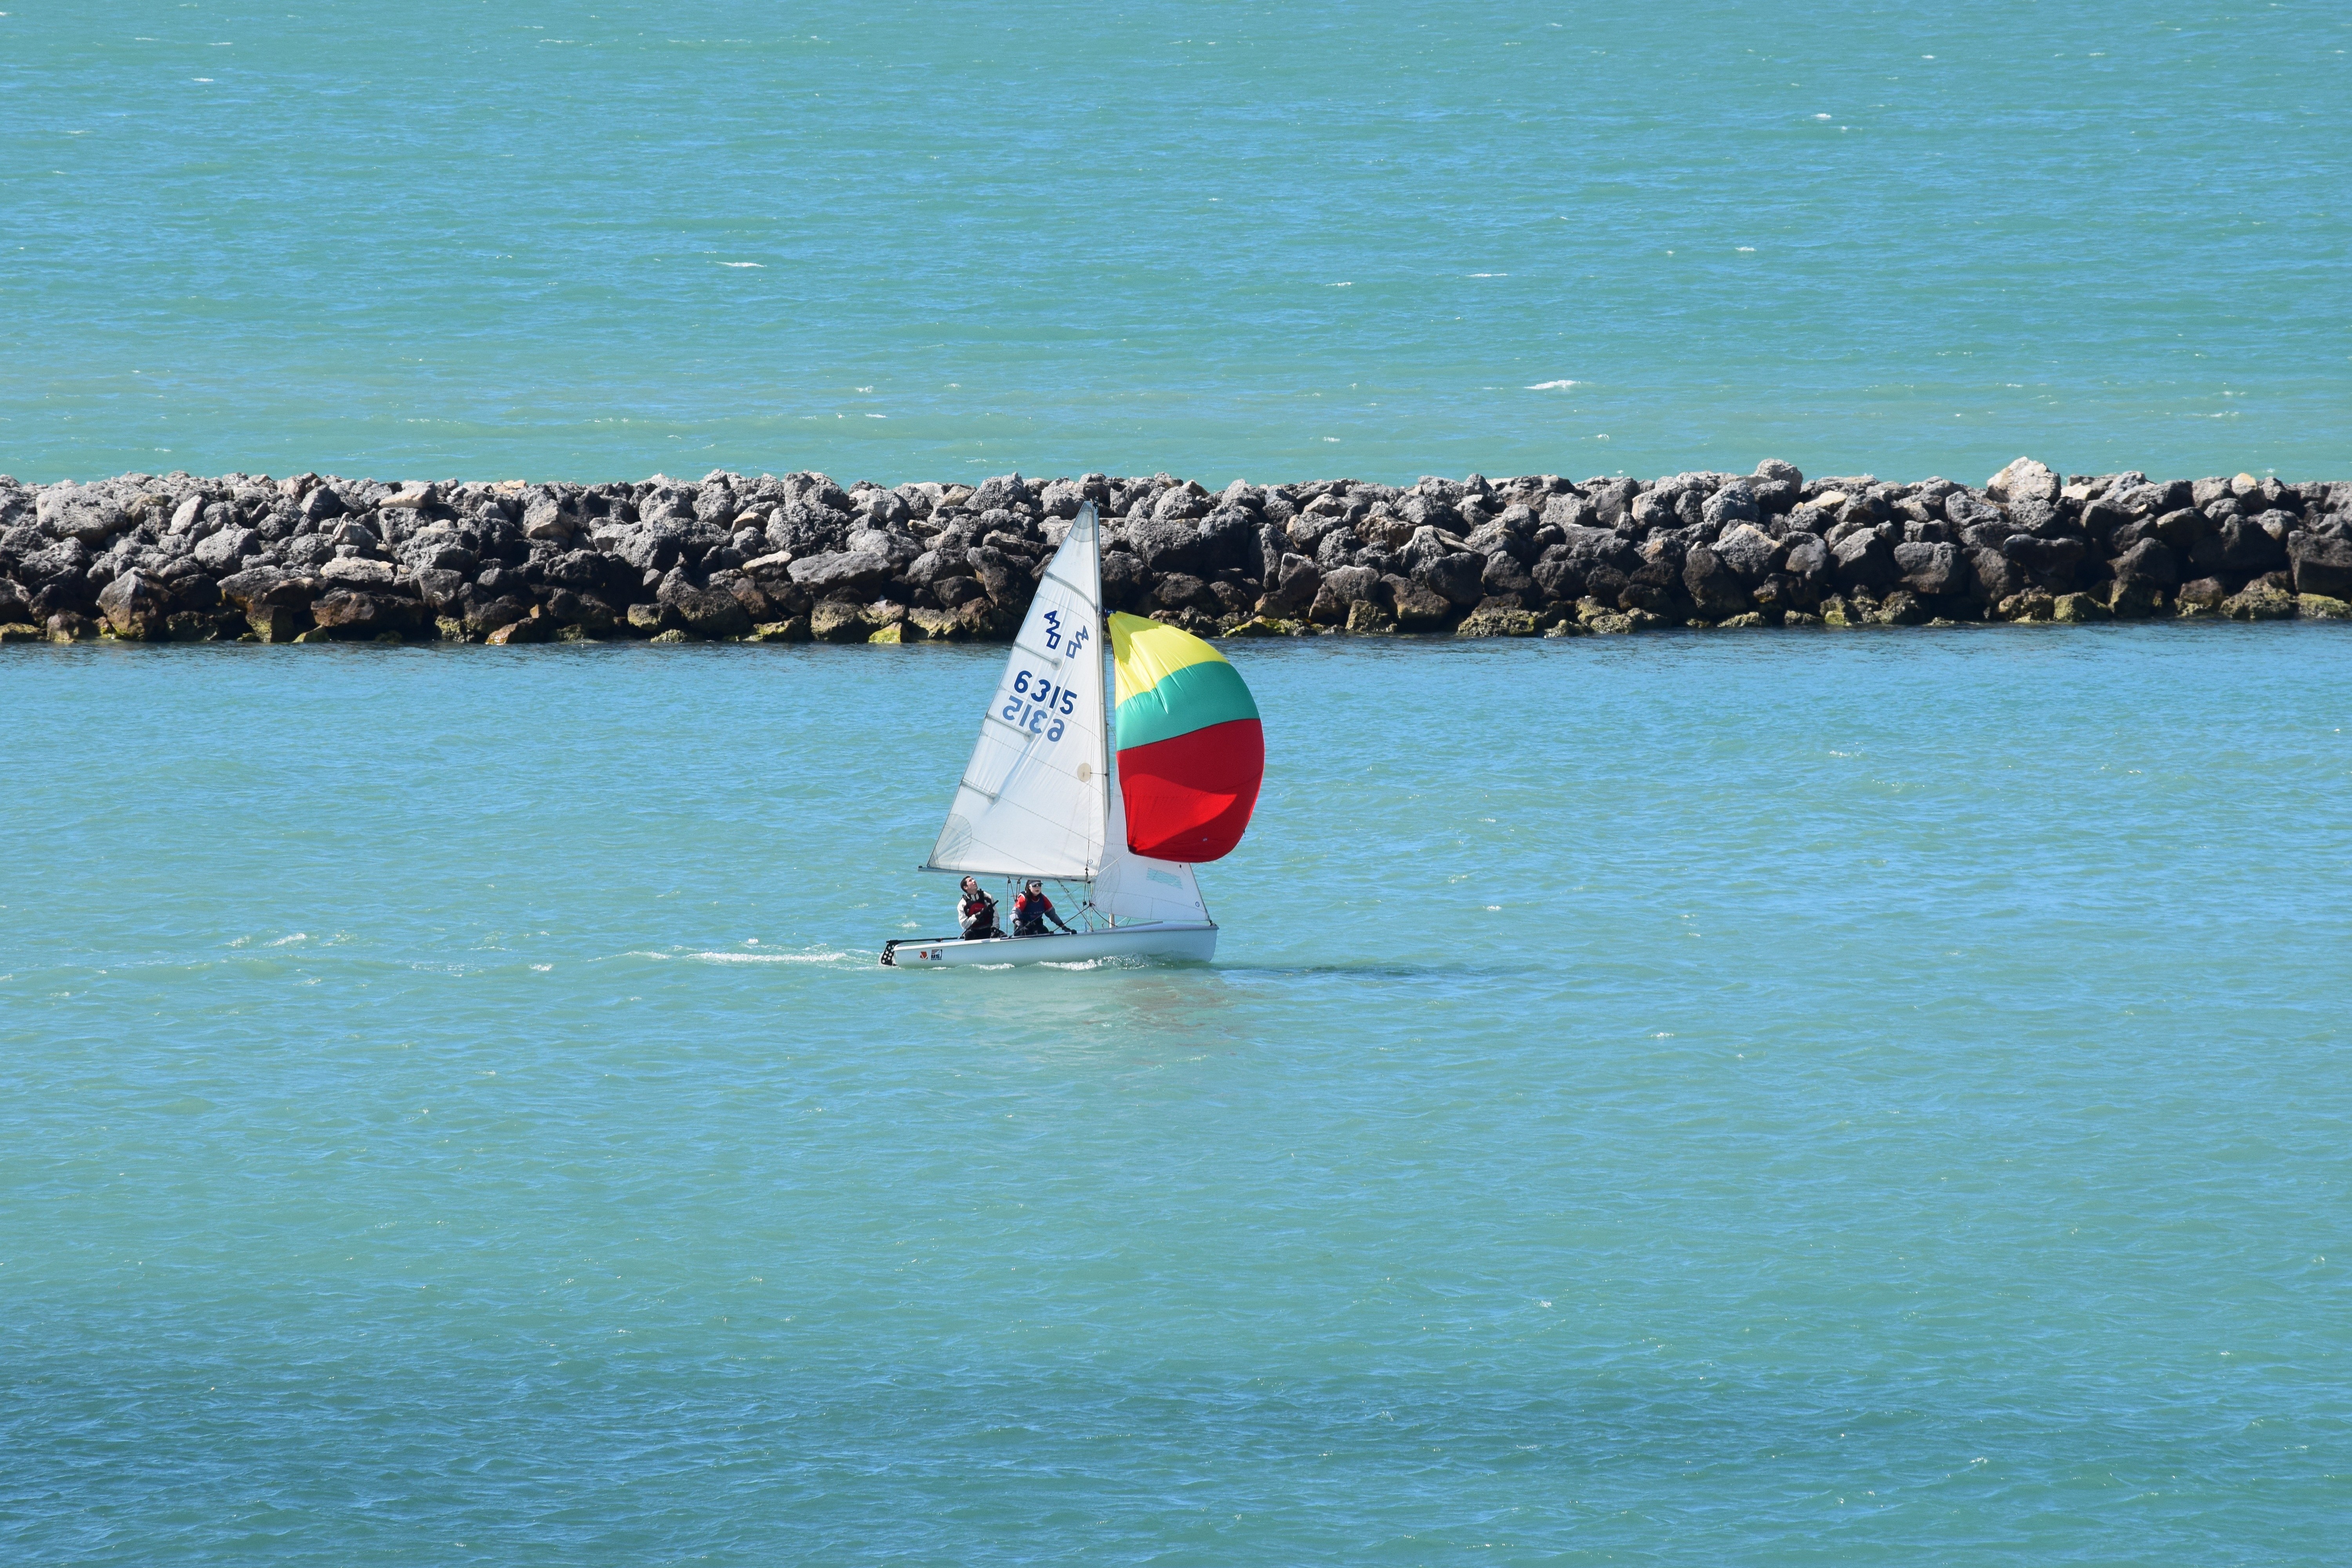
beach, sea, coast, water, ocean, boat, shore, wave, summer, vacation, vehicle, relax, sailing, natural, bay, blue, tourism, sailboat, sunny, boating, sail, day, summer background